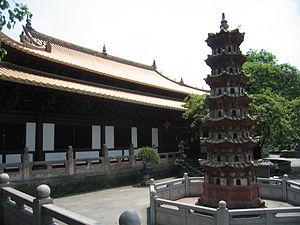
Temple Guāng​xiào à Guangzhou, Chine 中文: 广州的光孝寺